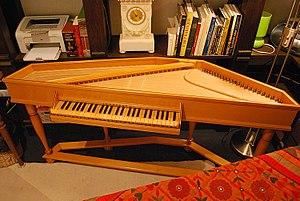
Virginal italien de la Maison Neupert (D)
J. C. Neupert est le nom d'une manufacture allemande d'instruments à clavier basée à Bamberg. Elle tient son nom de son fondateur, Johann Christoph Neupert.
Le virginal est un instrument de musique de la famille des instruments à clavier et à cordes pincées qui comprend également, entre autres, le clavecin et l'épinette. Dans tous ces instruments, le pincement des cordes est assuré par un ou plusieurs rangs de sautereaux reposant sur l'extrémité arrière des touches.